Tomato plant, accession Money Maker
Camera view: bottom (45 deg); turntable rotation: 270 degrees
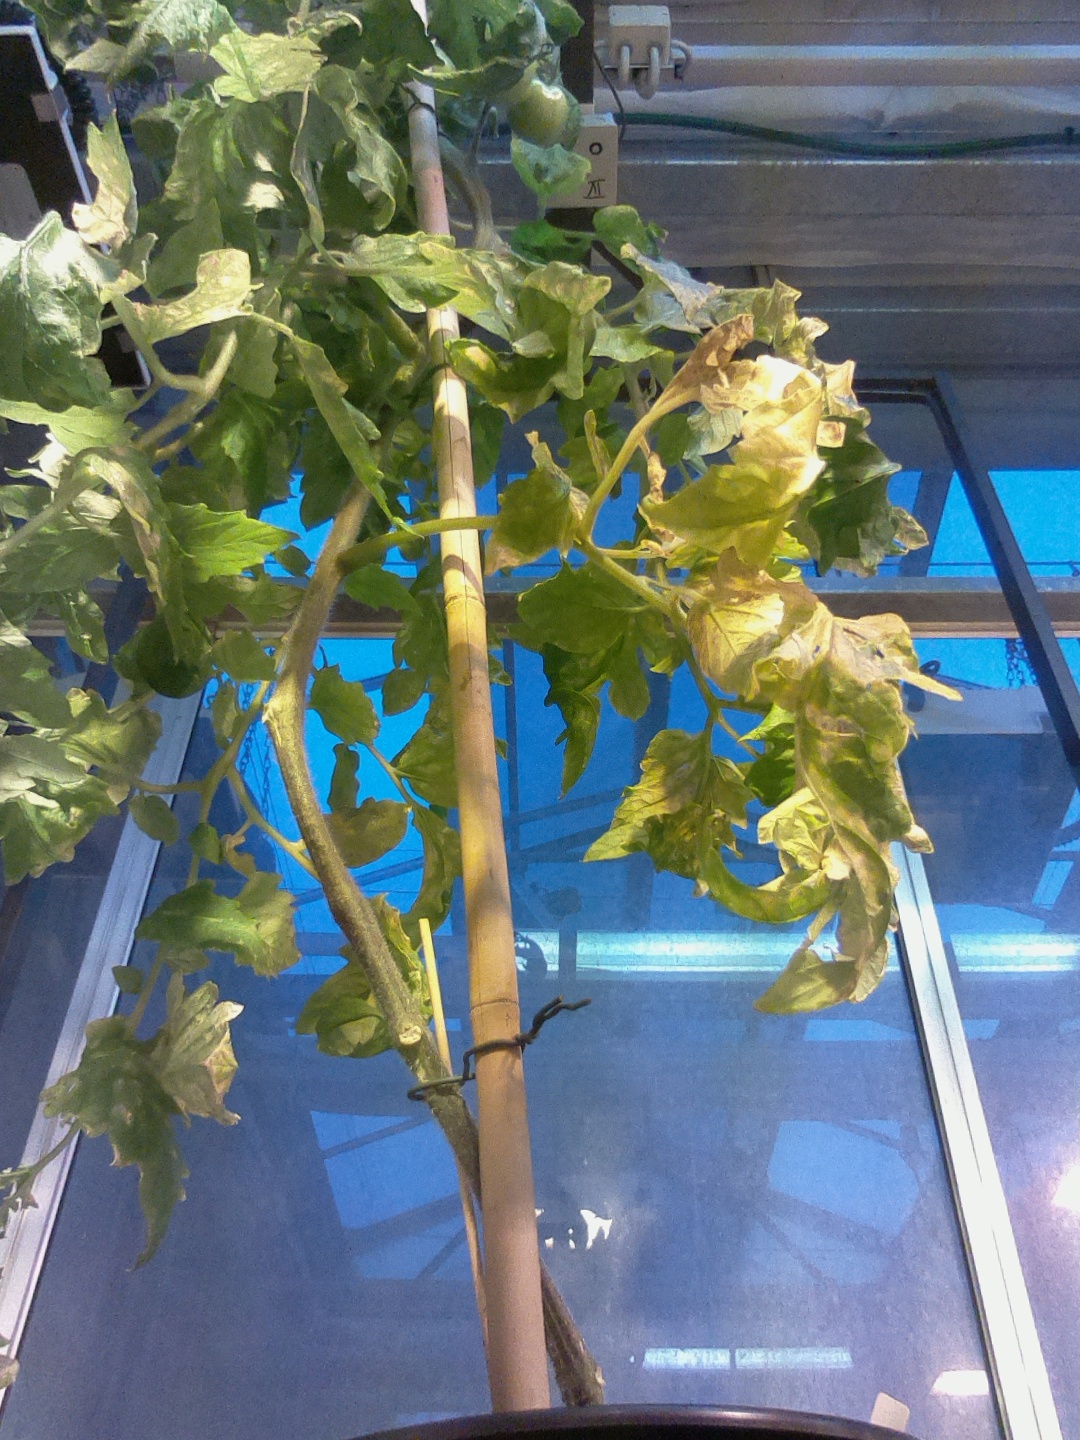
BBCH growth stage 74: 40%-50% of final fruit size